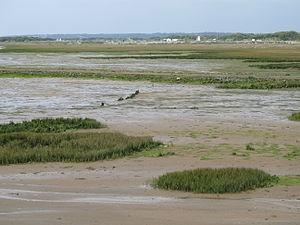
El Rompido (Province de Huelva, Espagne): les marais salants du Río Piedras à marée basse